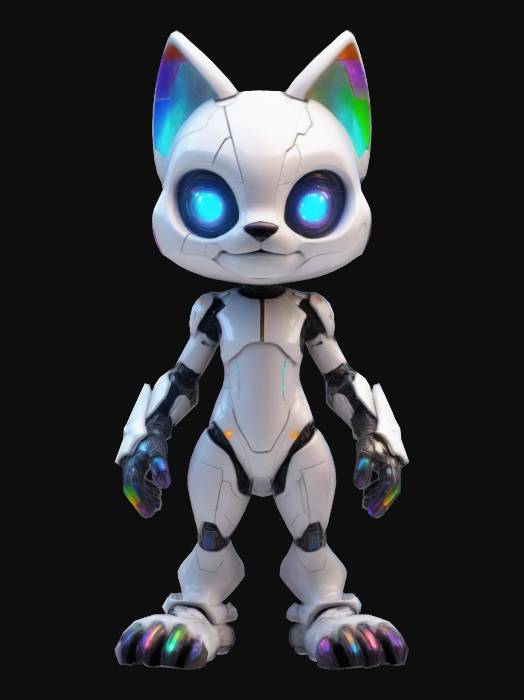
미적 점수 (1~10점): 8